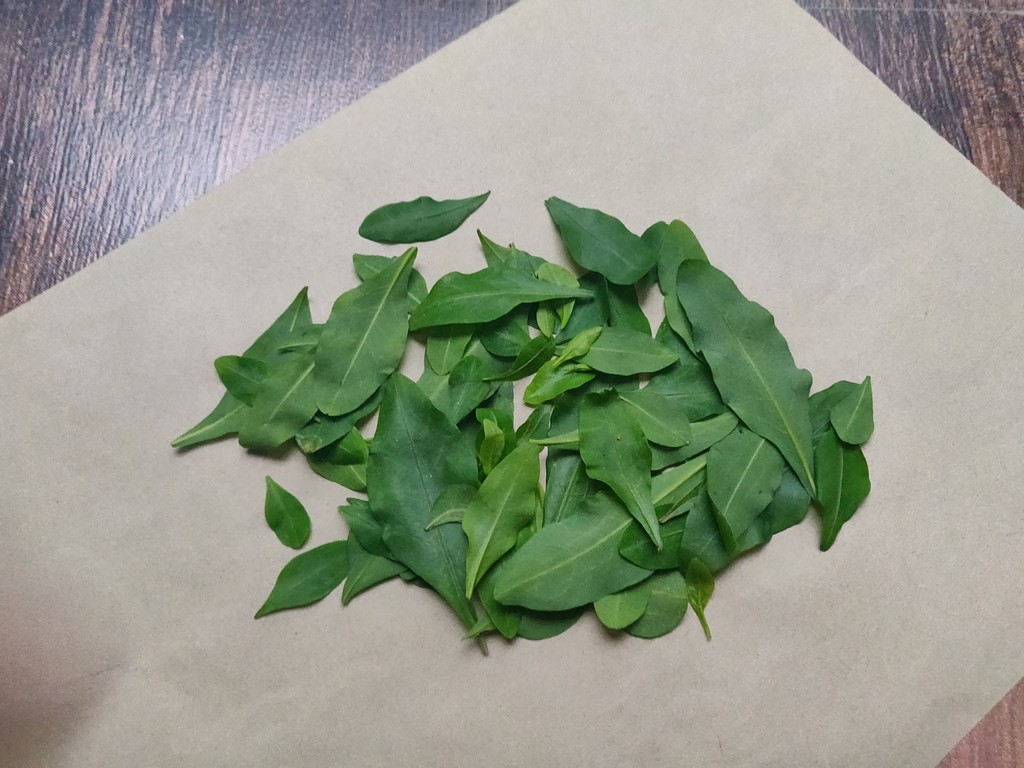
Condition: Healthy
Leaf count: multiple
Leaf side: unknown